Armenians

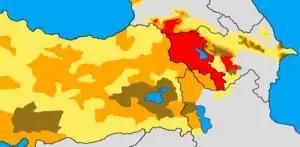
Armenian presence in the early 20th century:

Some linguists tentatively conclude that Armenian, Greek (and Phrygian) and Indo-Iranian were dialectally close to each other; within this hypothetical dialect group, Proto-Armenian was situated between Proto-Greek (centum subgroup) and Proto-Indo-Iranian (satem subgroup). This has led some scholars to propose a hypothetical Graeco-Armenian-Aryan clade within the Indo-European language family from which the Armenian, Greek, Indo-Iranian, and possibly Phrygian languages all descend. According to Kim (2018), however, there is insufficient evidence for a cladistic connection between Armenian and Greek, and common features between these two languages can be explained as a result of contact. Contact is also the most likely explanation for morphological features shared by Armenian with Indo-Iranian and Balto-Slavic languages.